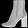
Label: Ankle boot